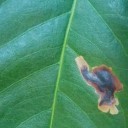
Label: Miner